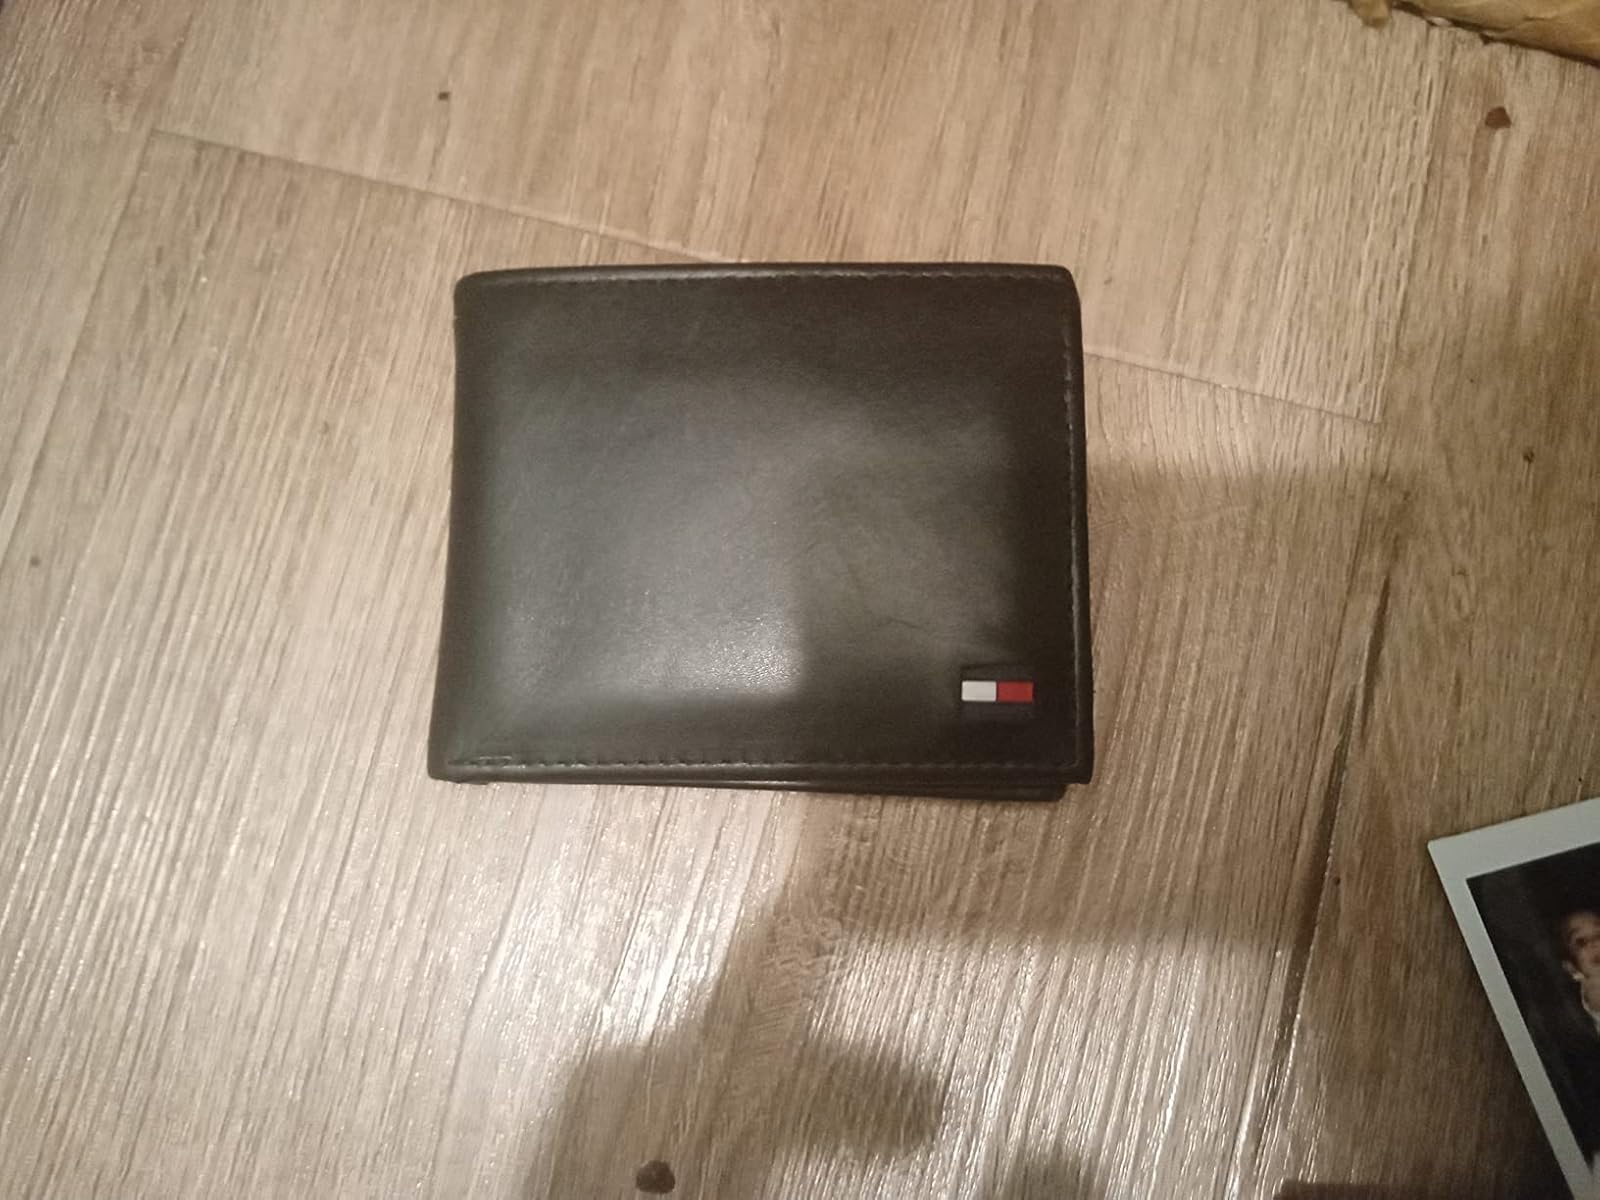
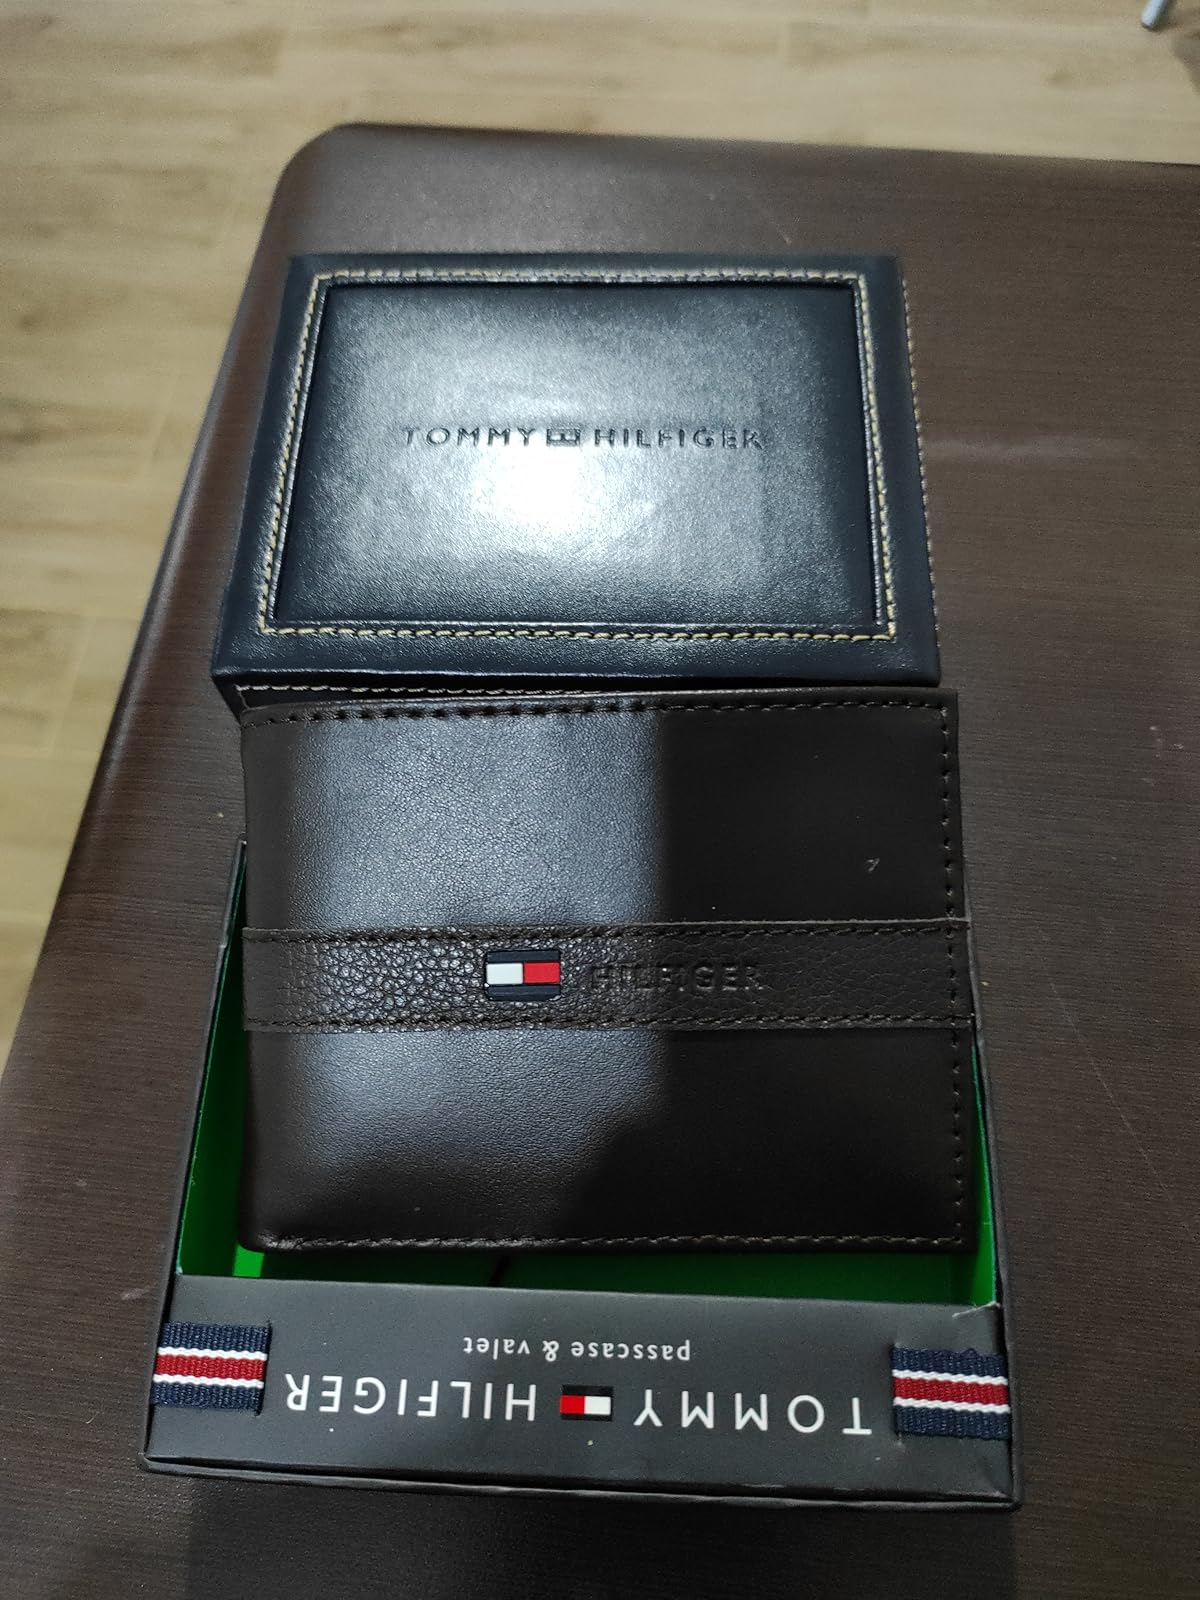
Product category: accessories_wallet
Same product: no